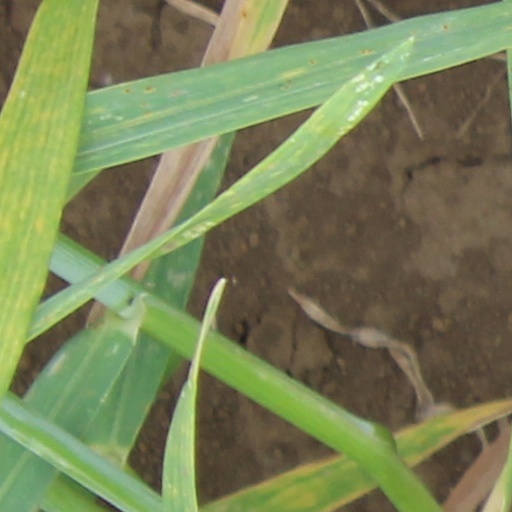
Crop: wheat